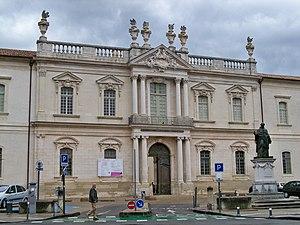
Hotel Dieu de Carpentras (84) This building is classé au titre des Monuments Historiques. It is indexed in the Base Mérimée, a database of architectural heritage maintained by the French Ministry of Culture,
Le marché aux truffes de Carpentras est l'un des plus importants marchés de France, tant par la quantité que par la qualité de ses truffes et le respect des normes. Il attire à la fois nombre de professionnels : restaurateurs, courtiers, négociants, conserveurs, etc. mais aussi des particuliers assurés d'y trouver sans peine la vraie Tuber melanosporum ou truffe noire. L'importance des transactions qui y sont faites tous des vendredis de la mi-novembre à la mi-mars, font que ses prix servent de référence aux autres marchés aux truffes.